St Mawes Castle

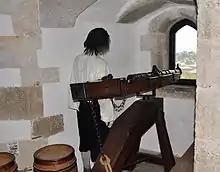
Replica 16th-century iron breech loader, in the Henrician central tower

Michael Vyvyan, a member of the local gentry, was appointed as the first captain of St Mawes and the surrounding land in 1544, and was followed by Hannibal Vyvyan in 1561. On Vyvyan's death in 1603, his son, Sir Francis Vyvyan, became captain. The captains of St Mawes frequently argued with those of Pendennis Castle and in 1630 a legal dispute broke out about the rights to search and detain incoming shipping: both castles argued that they had a traditional right to do so. The Admiralty issued a compromise, proposing that the castles share the incoming traffic. Sir Francis was dismissed from office in 1632, accused of "practising a variety of deceptions" at St Mawes, including falsely claiming wages for non-existent members of the garrison, and was replaced by first Sir Robert Le Grys and then Thomas Howard, the Earl of Arundel and Surrey.